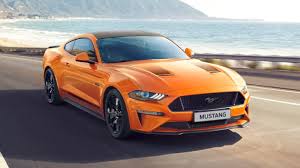
Vehicle type: Cars